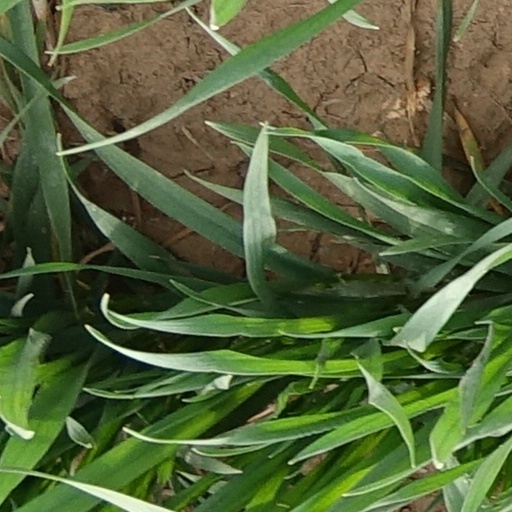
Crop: wheat